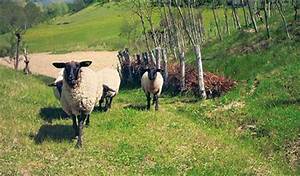
Label: sheep